Music technology (mechanical)

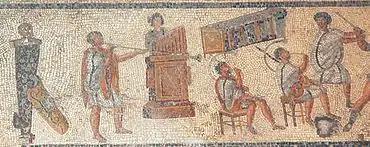
Musicians in a detail from the Zliten mosaic (2nd century AD), originally shown as accompanying gladiator combat and wild-animal events in the arena: from left, the "tuba", "hydraulis" (water pipe organ), and two "cornua"

In addition there was the psaltery, another stringed instrument which is referred to almost thirty times in Scripture. According to Josephus, it had twelve strings and was played with a quill, not with the hand. Another writer suggested that it was like a guitar, but with a flat triangular form and strung from side to side.